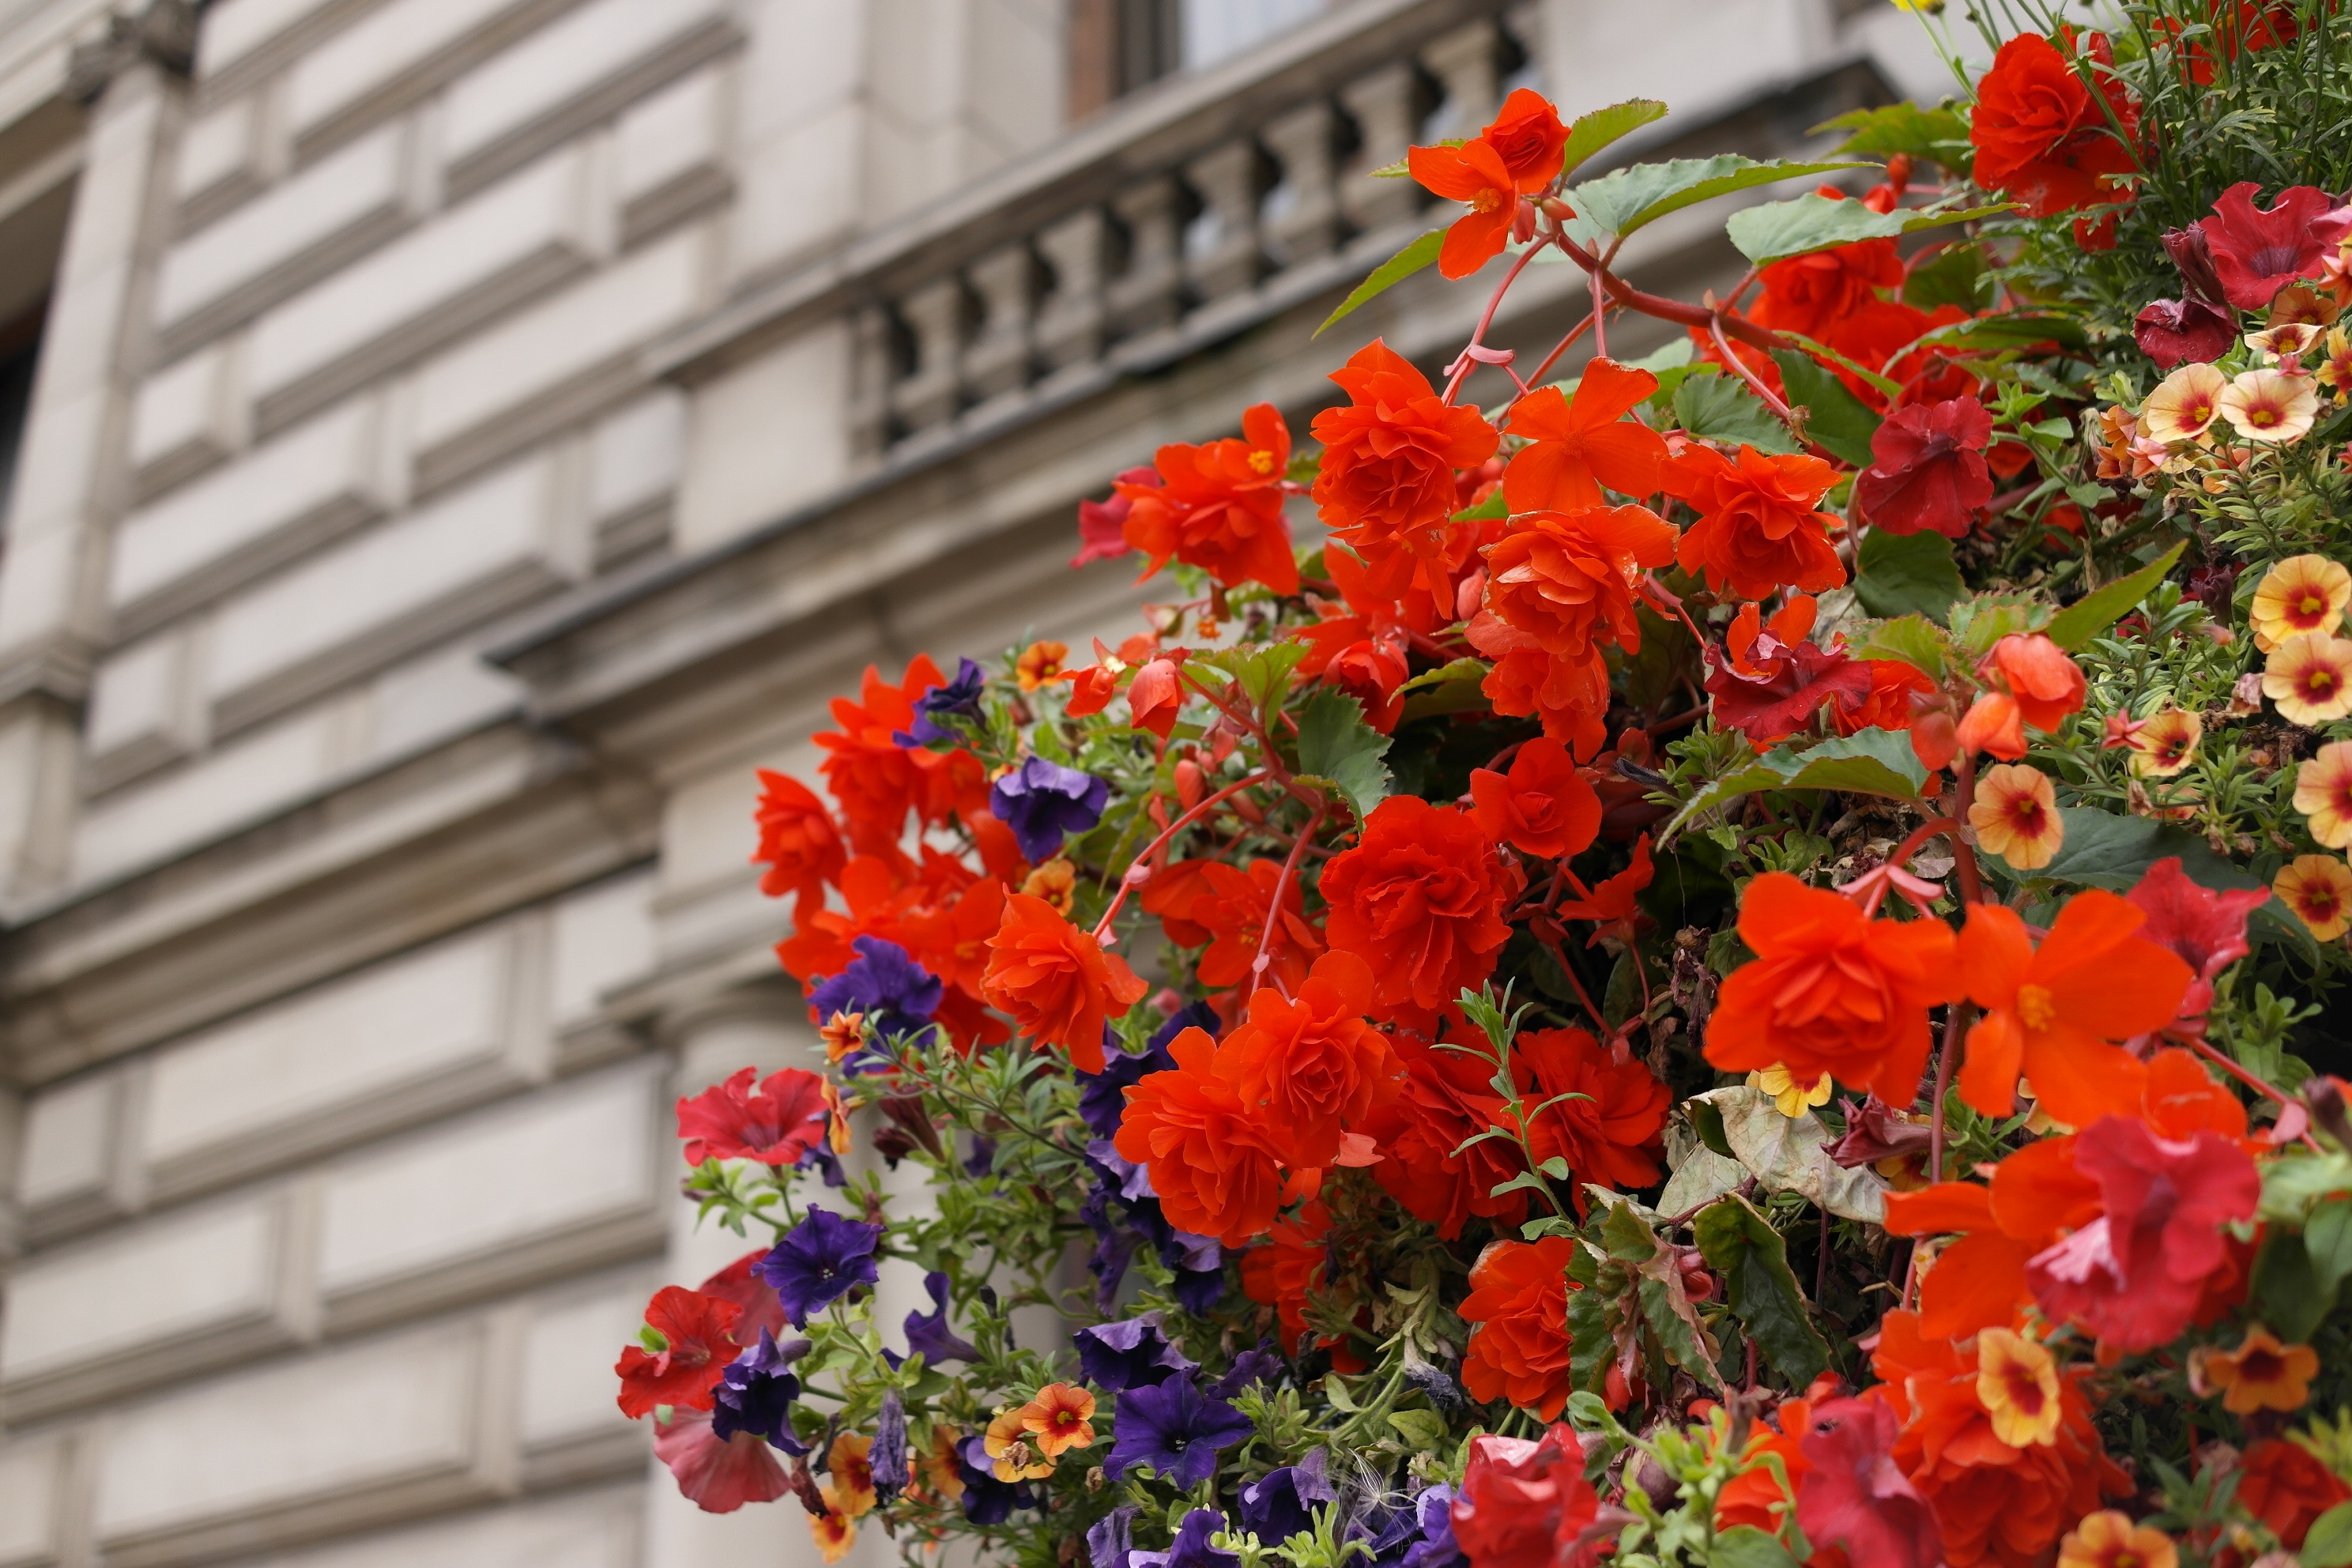
landscape, plant, flower, red, park, garden, flora, potted plant, flowers, shrub, bright, floristry, red flowers, tabitha, free pictures, flowering plant, flower gardens, floral design, flowers and building, annual plant, land plant, flower arranging